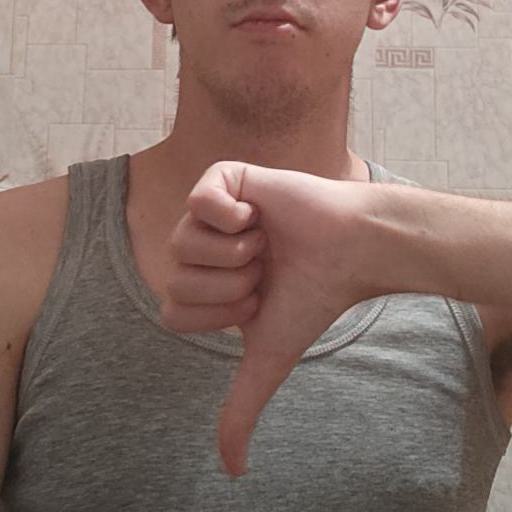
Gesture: dislike